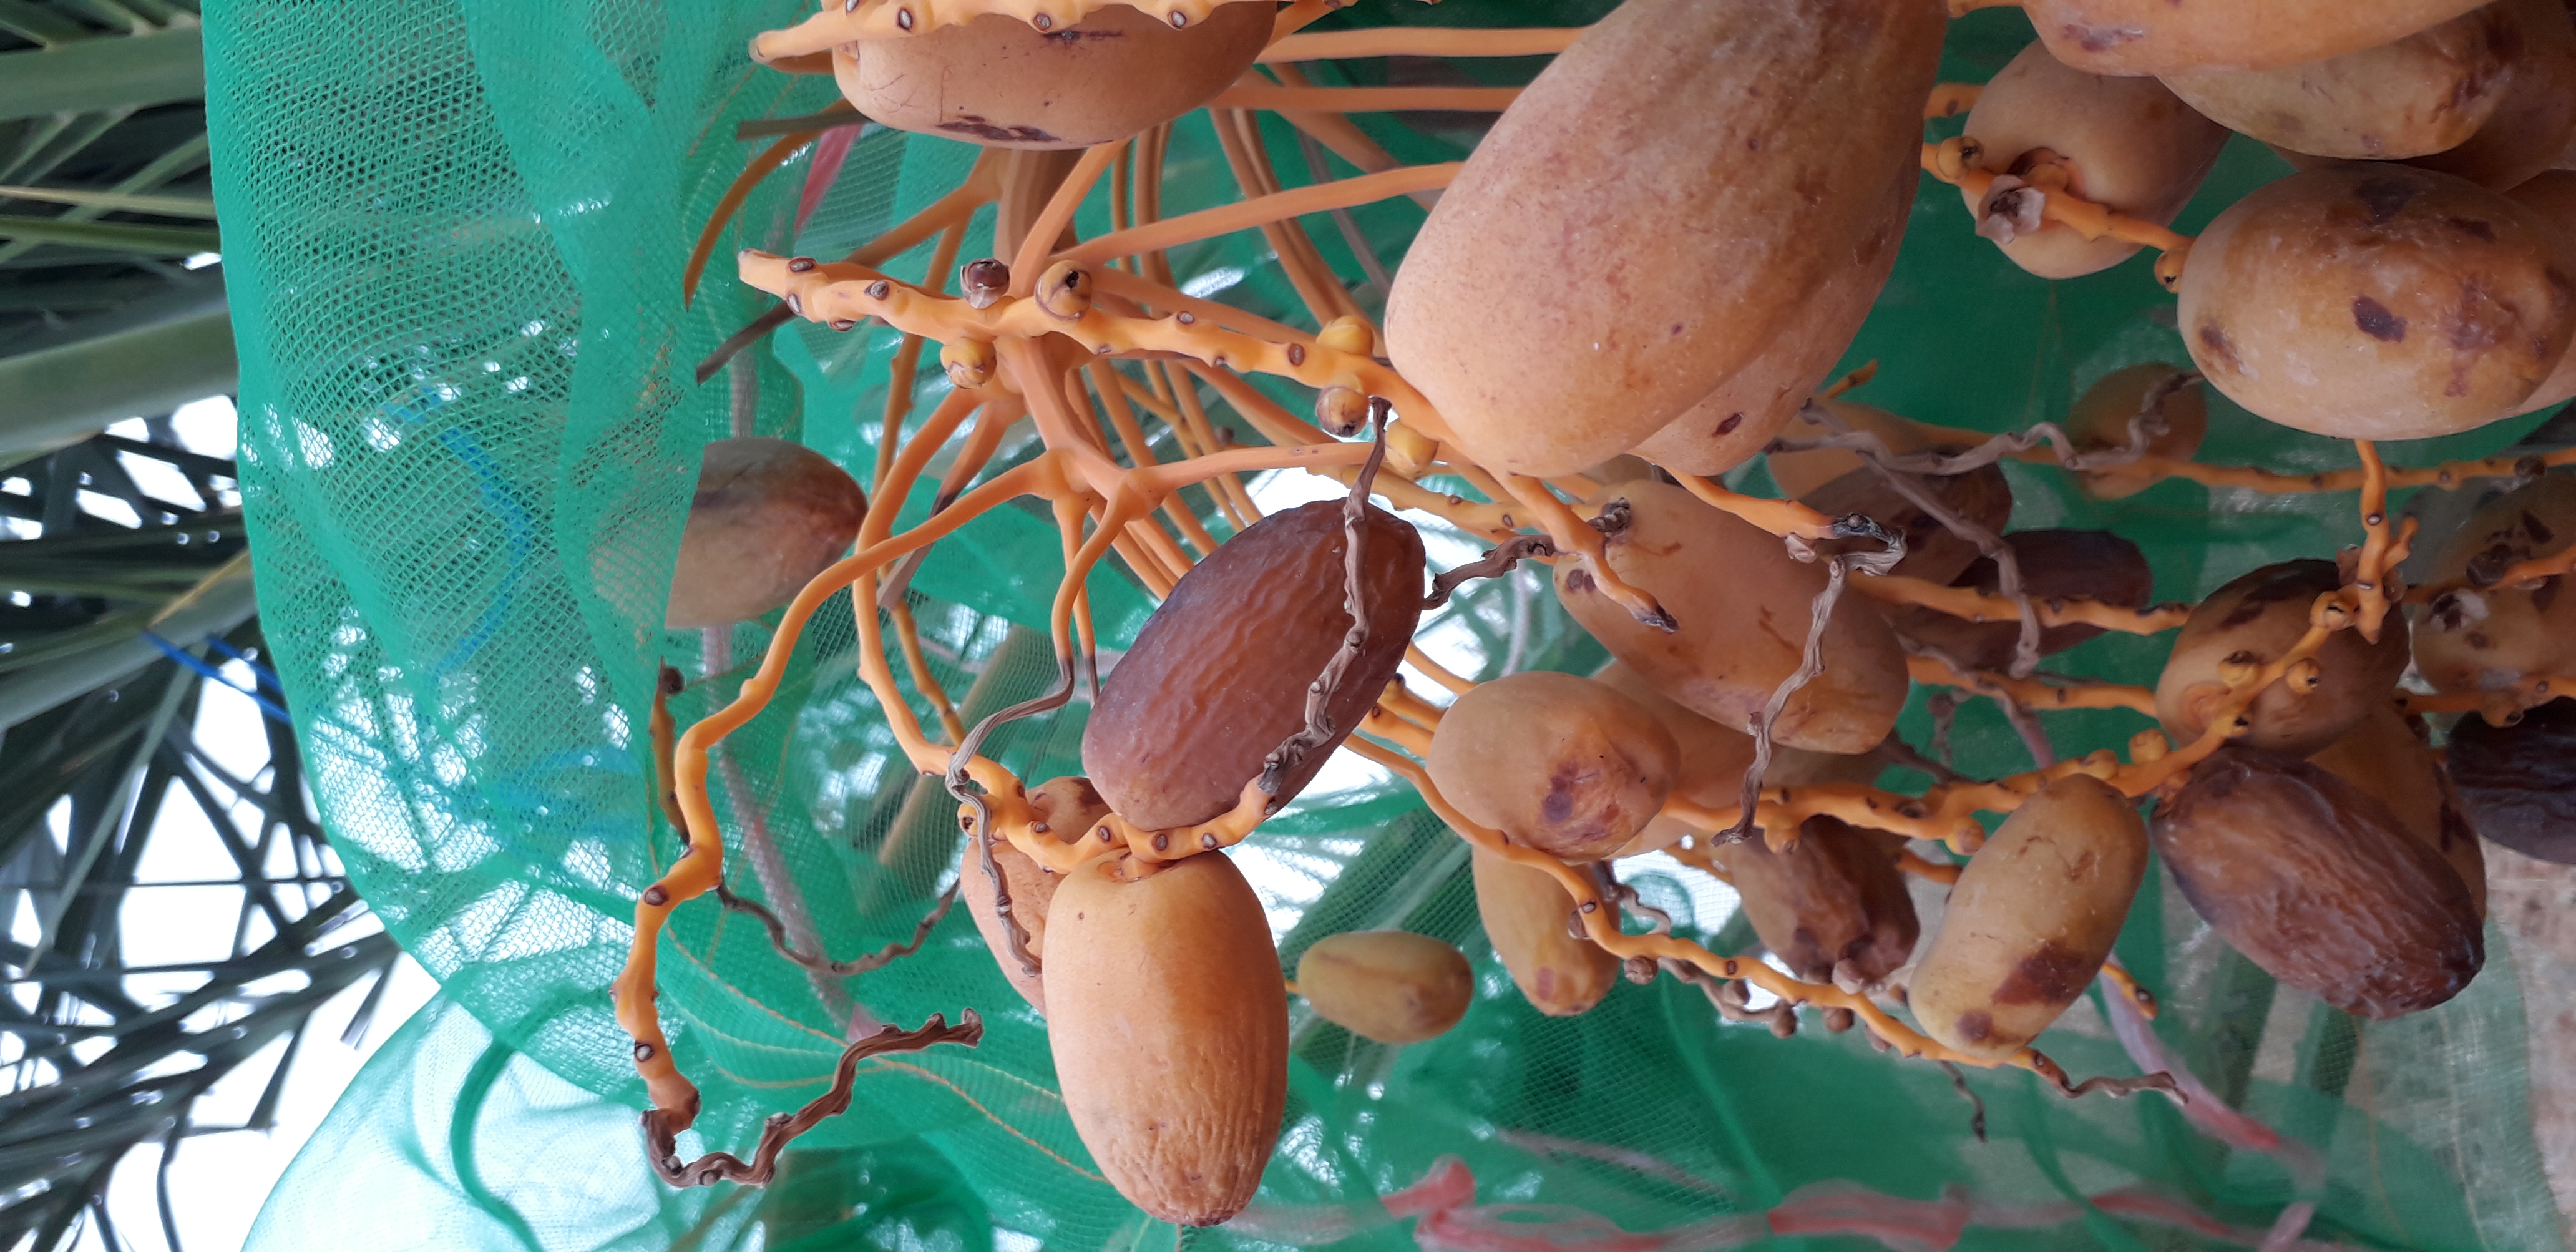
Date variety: Boumajhoul